Sports in Los Angeles

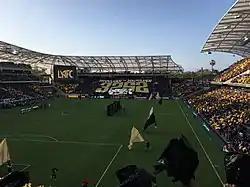
BMO Stadium serves as home to Los Angeles FC and Angel City FC.

The region has two NHL teams — the Los Angeles Kings, which entered the league when it doubled in size in 1967, and the Anaheim Ducks, which joined in 1993 as the Mighty Ducks of Anaheim.